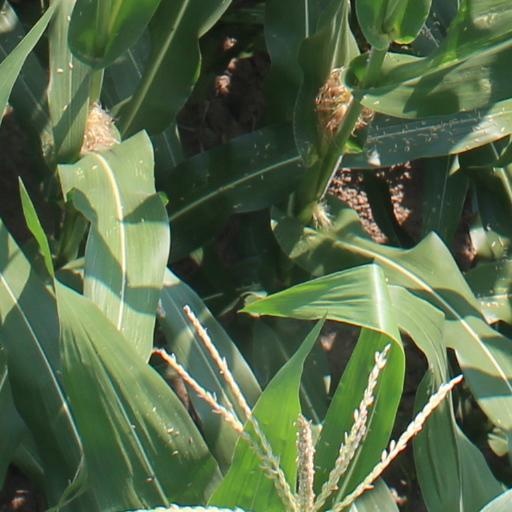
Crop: maize; corn